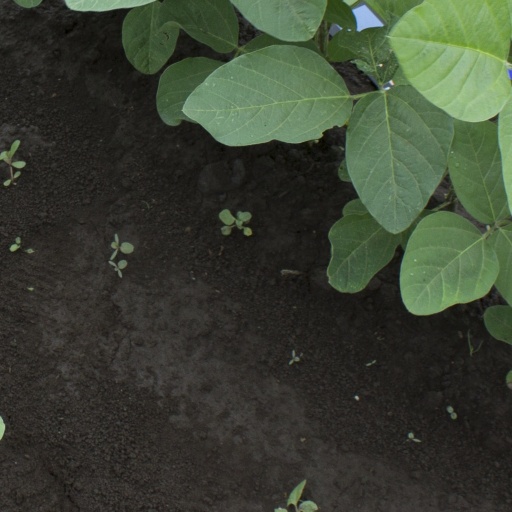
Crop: soybean